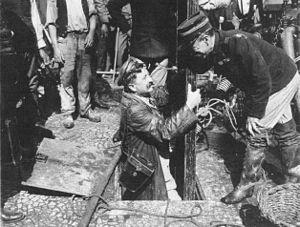
Joshua Benoliel est un photographe et un journaliste portugais d'origine britannique, considéré comme l'un des meilleurs photographes de presse du Portugal du début du XXᵉ siècle.